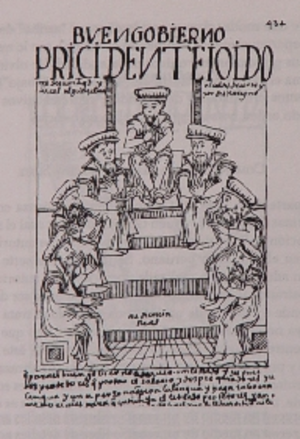
La vice-royauté du Pérou était l'un des deux principaux districts administratifs créé par la couronne de Castille dans ses possessions d'outre-mer, avec la Nouvelle-Espagne centrée sur le Mexique. Pendant les deux premiers siècles de son existence, il comprenait la plus grande partie de l'Amérique du Sud.